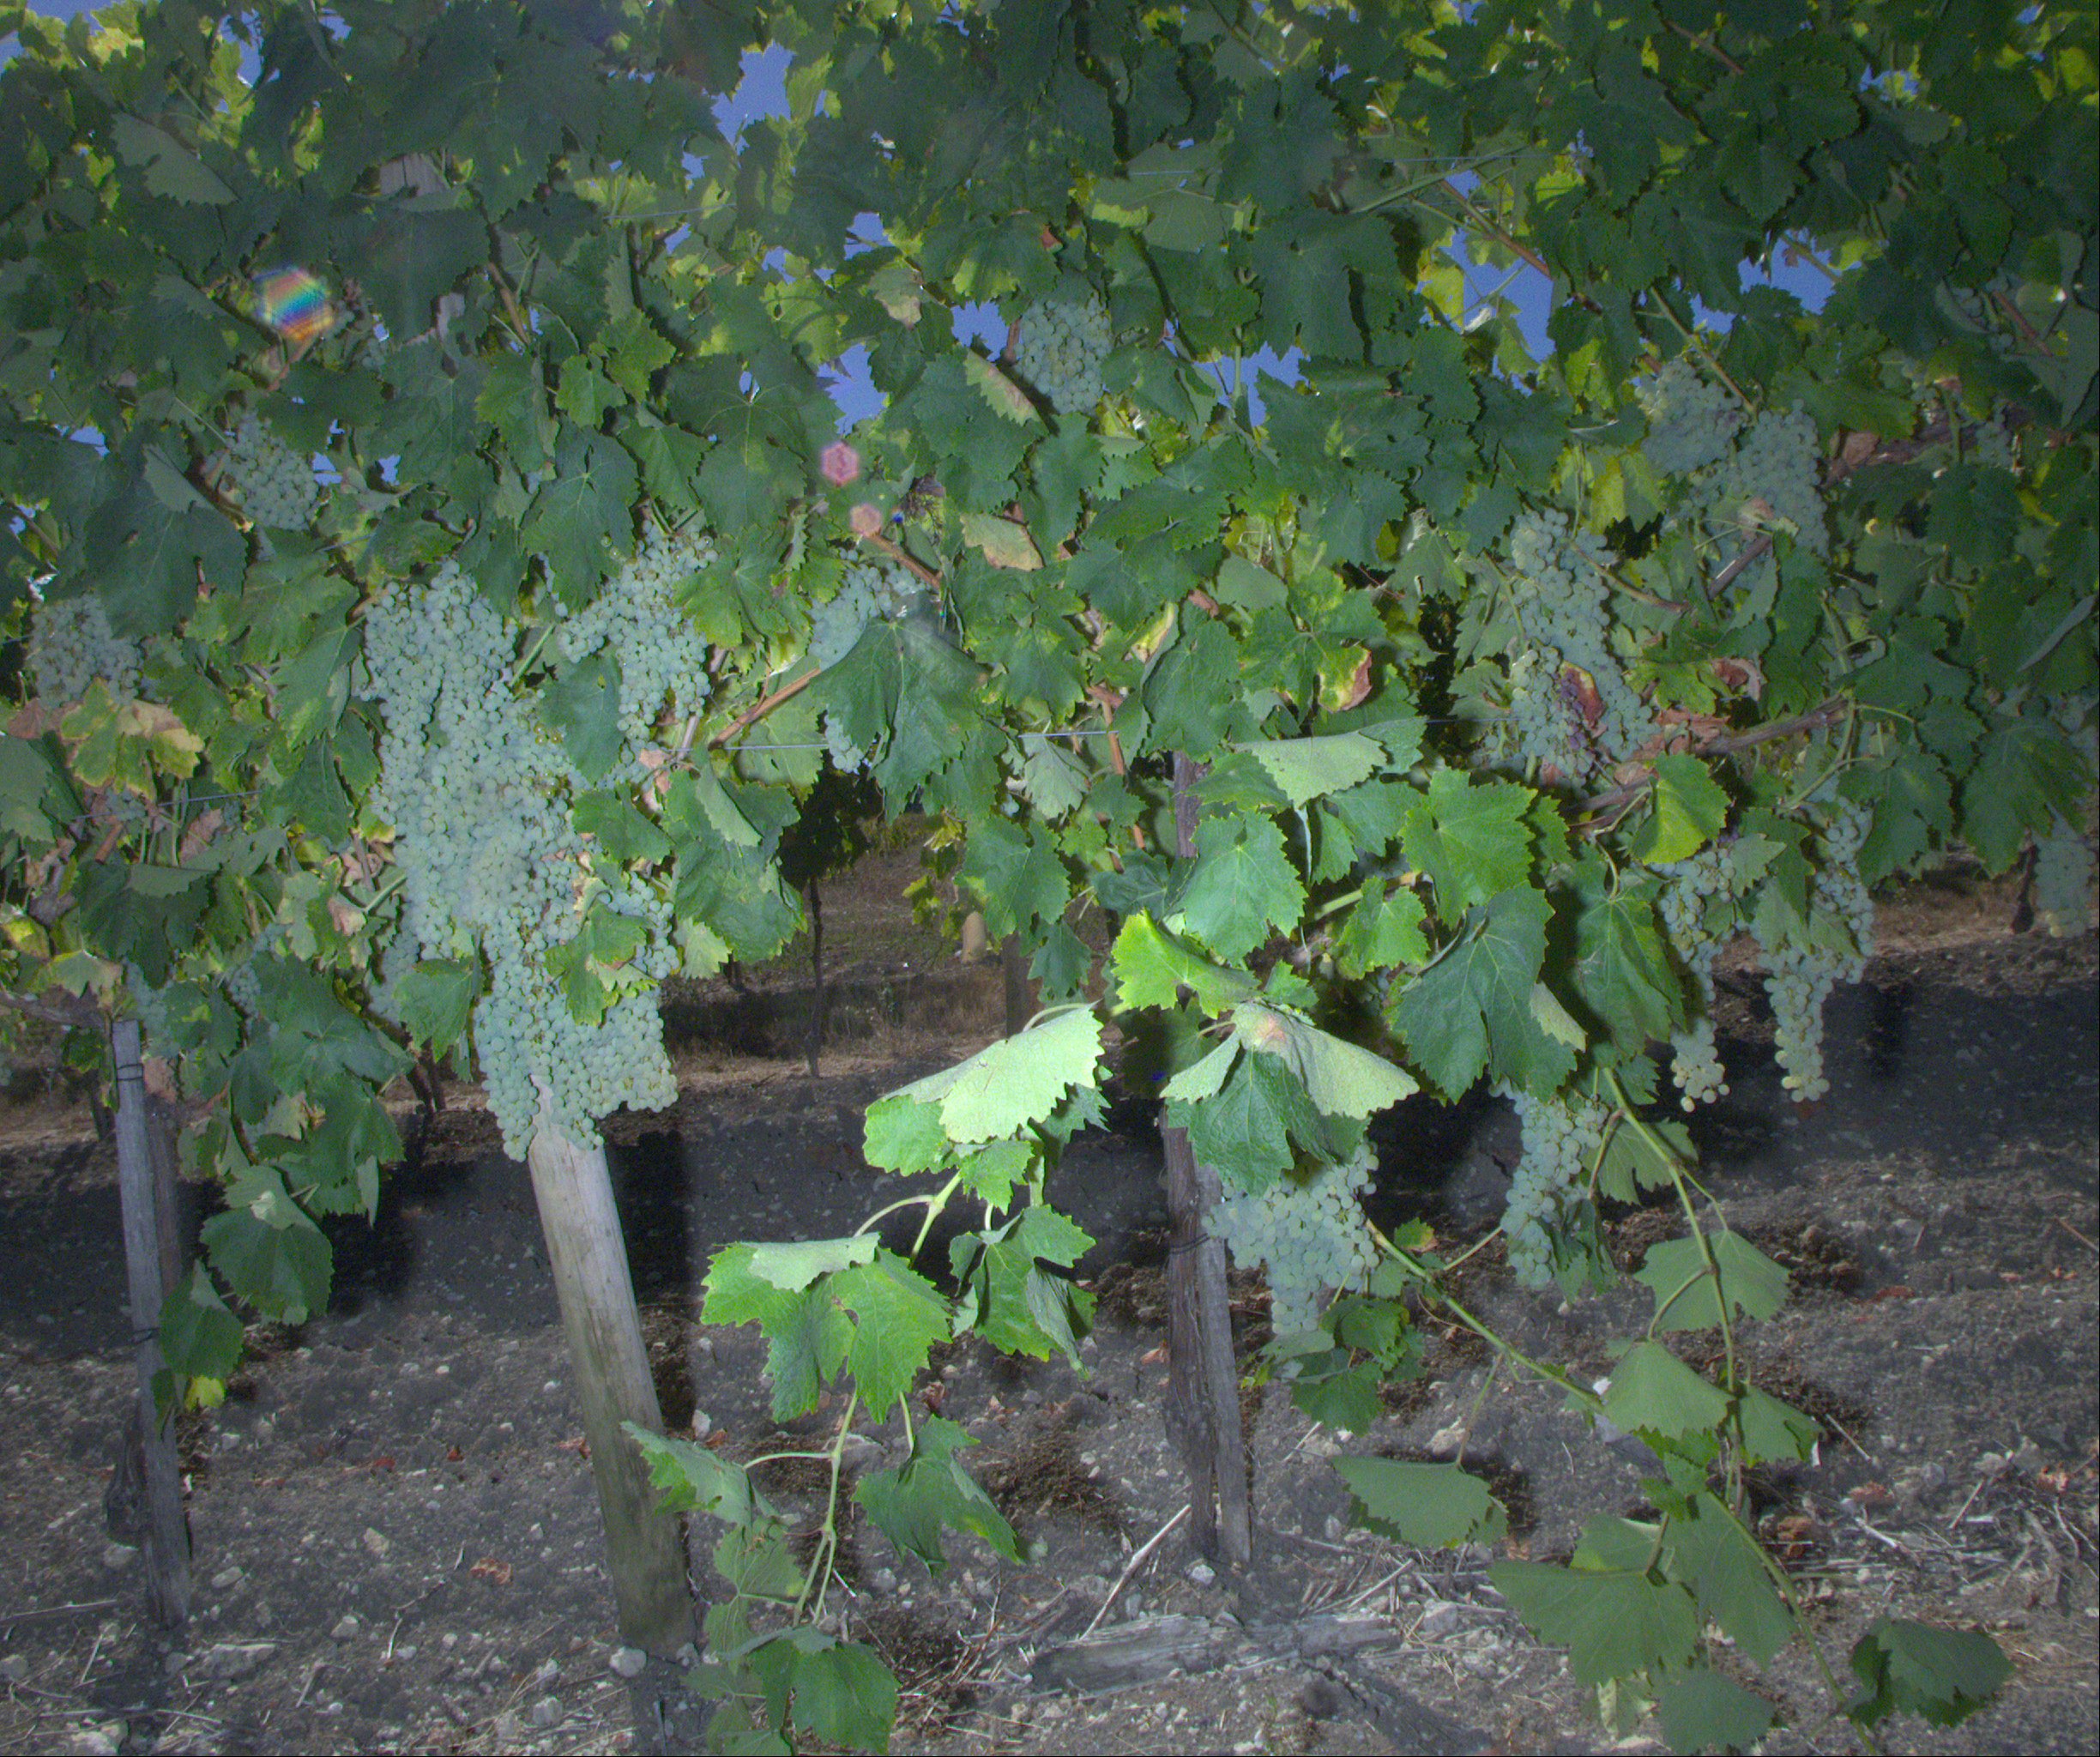
Grape variety: ugni-blanc
Disease: confounding disease (conf+)